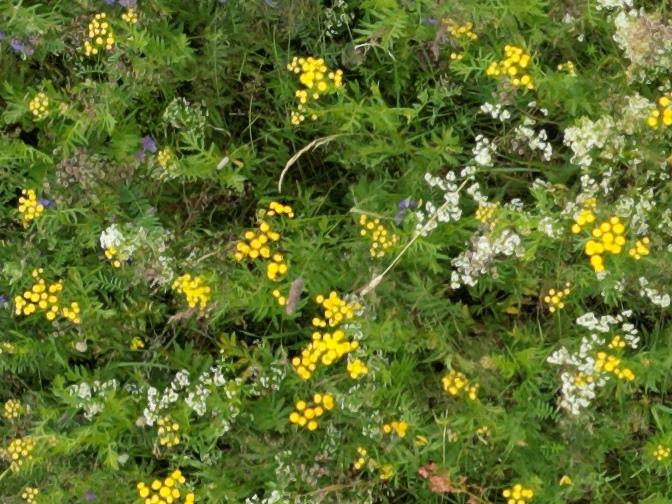
Flowers visible: yarrow flowers, yarrow flowers,  daisy flowers, yarrow flowers, yarrow flowers, yarrow flowers, yarrow flowers, yarrow flowers, yarrow flowers, yarrow flowers, yarrow flowers, yarrow flowers, yarrow flowers, yarrow flowers, yarrow flowers, yarrow flowers, yarrow flowers, yarrow flowers, yarrow flowers,  daisy flowers, yarrow flowers, yarrow flowers